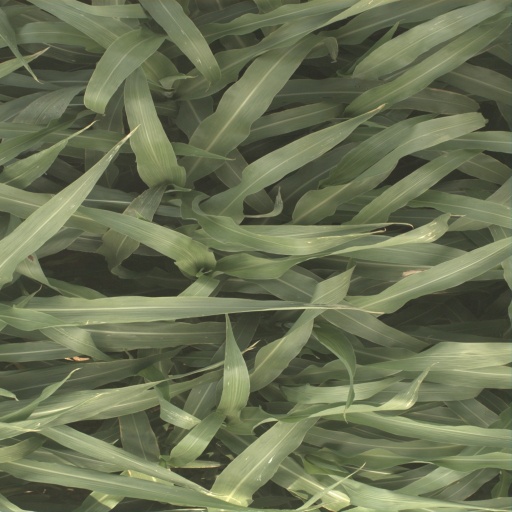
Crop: sorghum